Caesarea Development Corporation

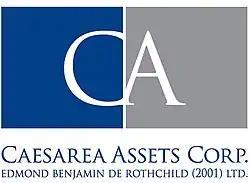
The Caesarea Assets Corporation Logo

The Caesarea Development Corporation is owned by the Caesarea Development Fund, a joint venture between the Israeli Government and the ERF. The corporation does not pay any income tax. It works in cooperation with the Caesarea Assets Corporation, another subsidiary of the Fund, which handles real-estate development in the Caesarea area. Since 2009, the CEO of both corporations is Michael Krasenti.